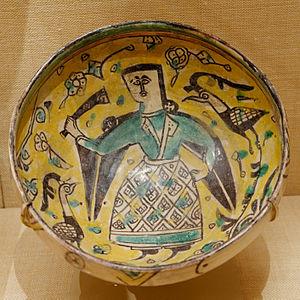
Coupe au personnage en céramique chamois (ou buff-ware)